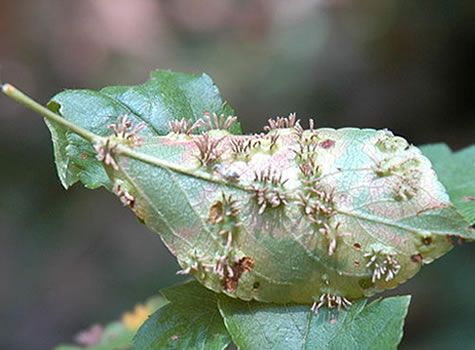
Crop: apple
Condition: rust